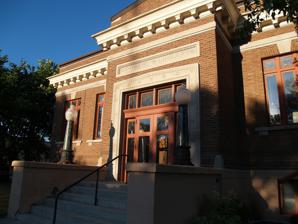
Building: Thief River Falls Public Library
Country: United States of America
Year built: 1914
United States historic place Thief River Falls Public Library U.S. National Register of Historic Places Show map of Minnesota Show map of the United States Location 102 N. Main Ave., Thief River Falls, Minnesota Coordinates 48°7′2″N 96°10′51″W / 48.11722°N 96.18083°W / 48.11722; -96.18083 Built 1914 Architect Lutz, Joseph C. NRHP reference No. 83003763 Added to NRHP October 06, 1983 The Thief River Falls Library is a library and historic site in Thief River Falls, Minnesota , USA that dates from 1900. History In 1900, a few civic leaders decided that a book collection was needed for everyone to use. Money was raised for a small collection of books which were then housed in the first library, a storefront on 2nd Street, which was provided rent-free. In the spring of 1902, a small one-story annex was built for the library on the north side of the old City Fire Hall at the corner of First Street and Main Avenue. A Mr. L.G. Browning was hired as the first librarian that year, at the salary of $14 a month. In 1906, the library became an official separate department of the City of Thief River Falls. When the city moved to its current location, the library also moved and was located in a large room in the basement. As the library grew, it was evident it needed more space. In 1914, the Carnegie Library was built in Thief River Falls and dedicated on May 12, 1915.  The Carnegie Library provided the library with a children's section. Hazel Halgrim, the librarian from 1912 to 1913, again assumed the librarianship in 1925 and remained in the position until 1953. During this time, she implemented county outreach library service. This became a model for the state.  In 1929, Pennington County became the eleventh Minnesota County to receive library service.  Halgrim became so well respected among librarians in the state, that they first elected her secretary, then president, of the Minnesota Library Association .  Known as "Miss Library", Frances Shanahan became the TRF librarian in 1953 and served until her death in 1965. Named one of the three 1962 Outstanding Women of Thief River Falls by the Business and Professional Women's Club, Shanahan would not live to see her two dreams-a new library, and regionalization of library services—come to completion. It became apparent that the Carnegie Library was crowded and the building was in need of repairs.  It was in 1966, that the library moved to its present location across the street from the Carnegie Library, which still houses the library today. In 1968, Pennington and Red Lake counties banded together to form the Northwest Regional Library system and established the Thief River Falls Public Library as its headquarters library. The regional system helped the TRF Public Library expand its resources through interlibrary loan services, savings from bulk purchases, savings from a centralized processing and administrative staff and much more. In 1991, during the library's 90th anniversary celebration week, the TRF Public Library automated its circulation system. In late 1994, Internet access was added. During the 90th anniversary celebration, the library board noted a number of other changes that had occurred: the library had gone from a start-up collection of 200 books to over 55,000 books in that time frame. It had also increased the formats it offered from books only to books, newspapers , magazines , videos , audios, CDs and DVDs . The library continues to grow and develop, always keeping an eye on the original purpose of the library—to provide informational, educational and recreational opportunities to all. The 1914 Carnegie library building is listed on the National Register of Historic Places . References